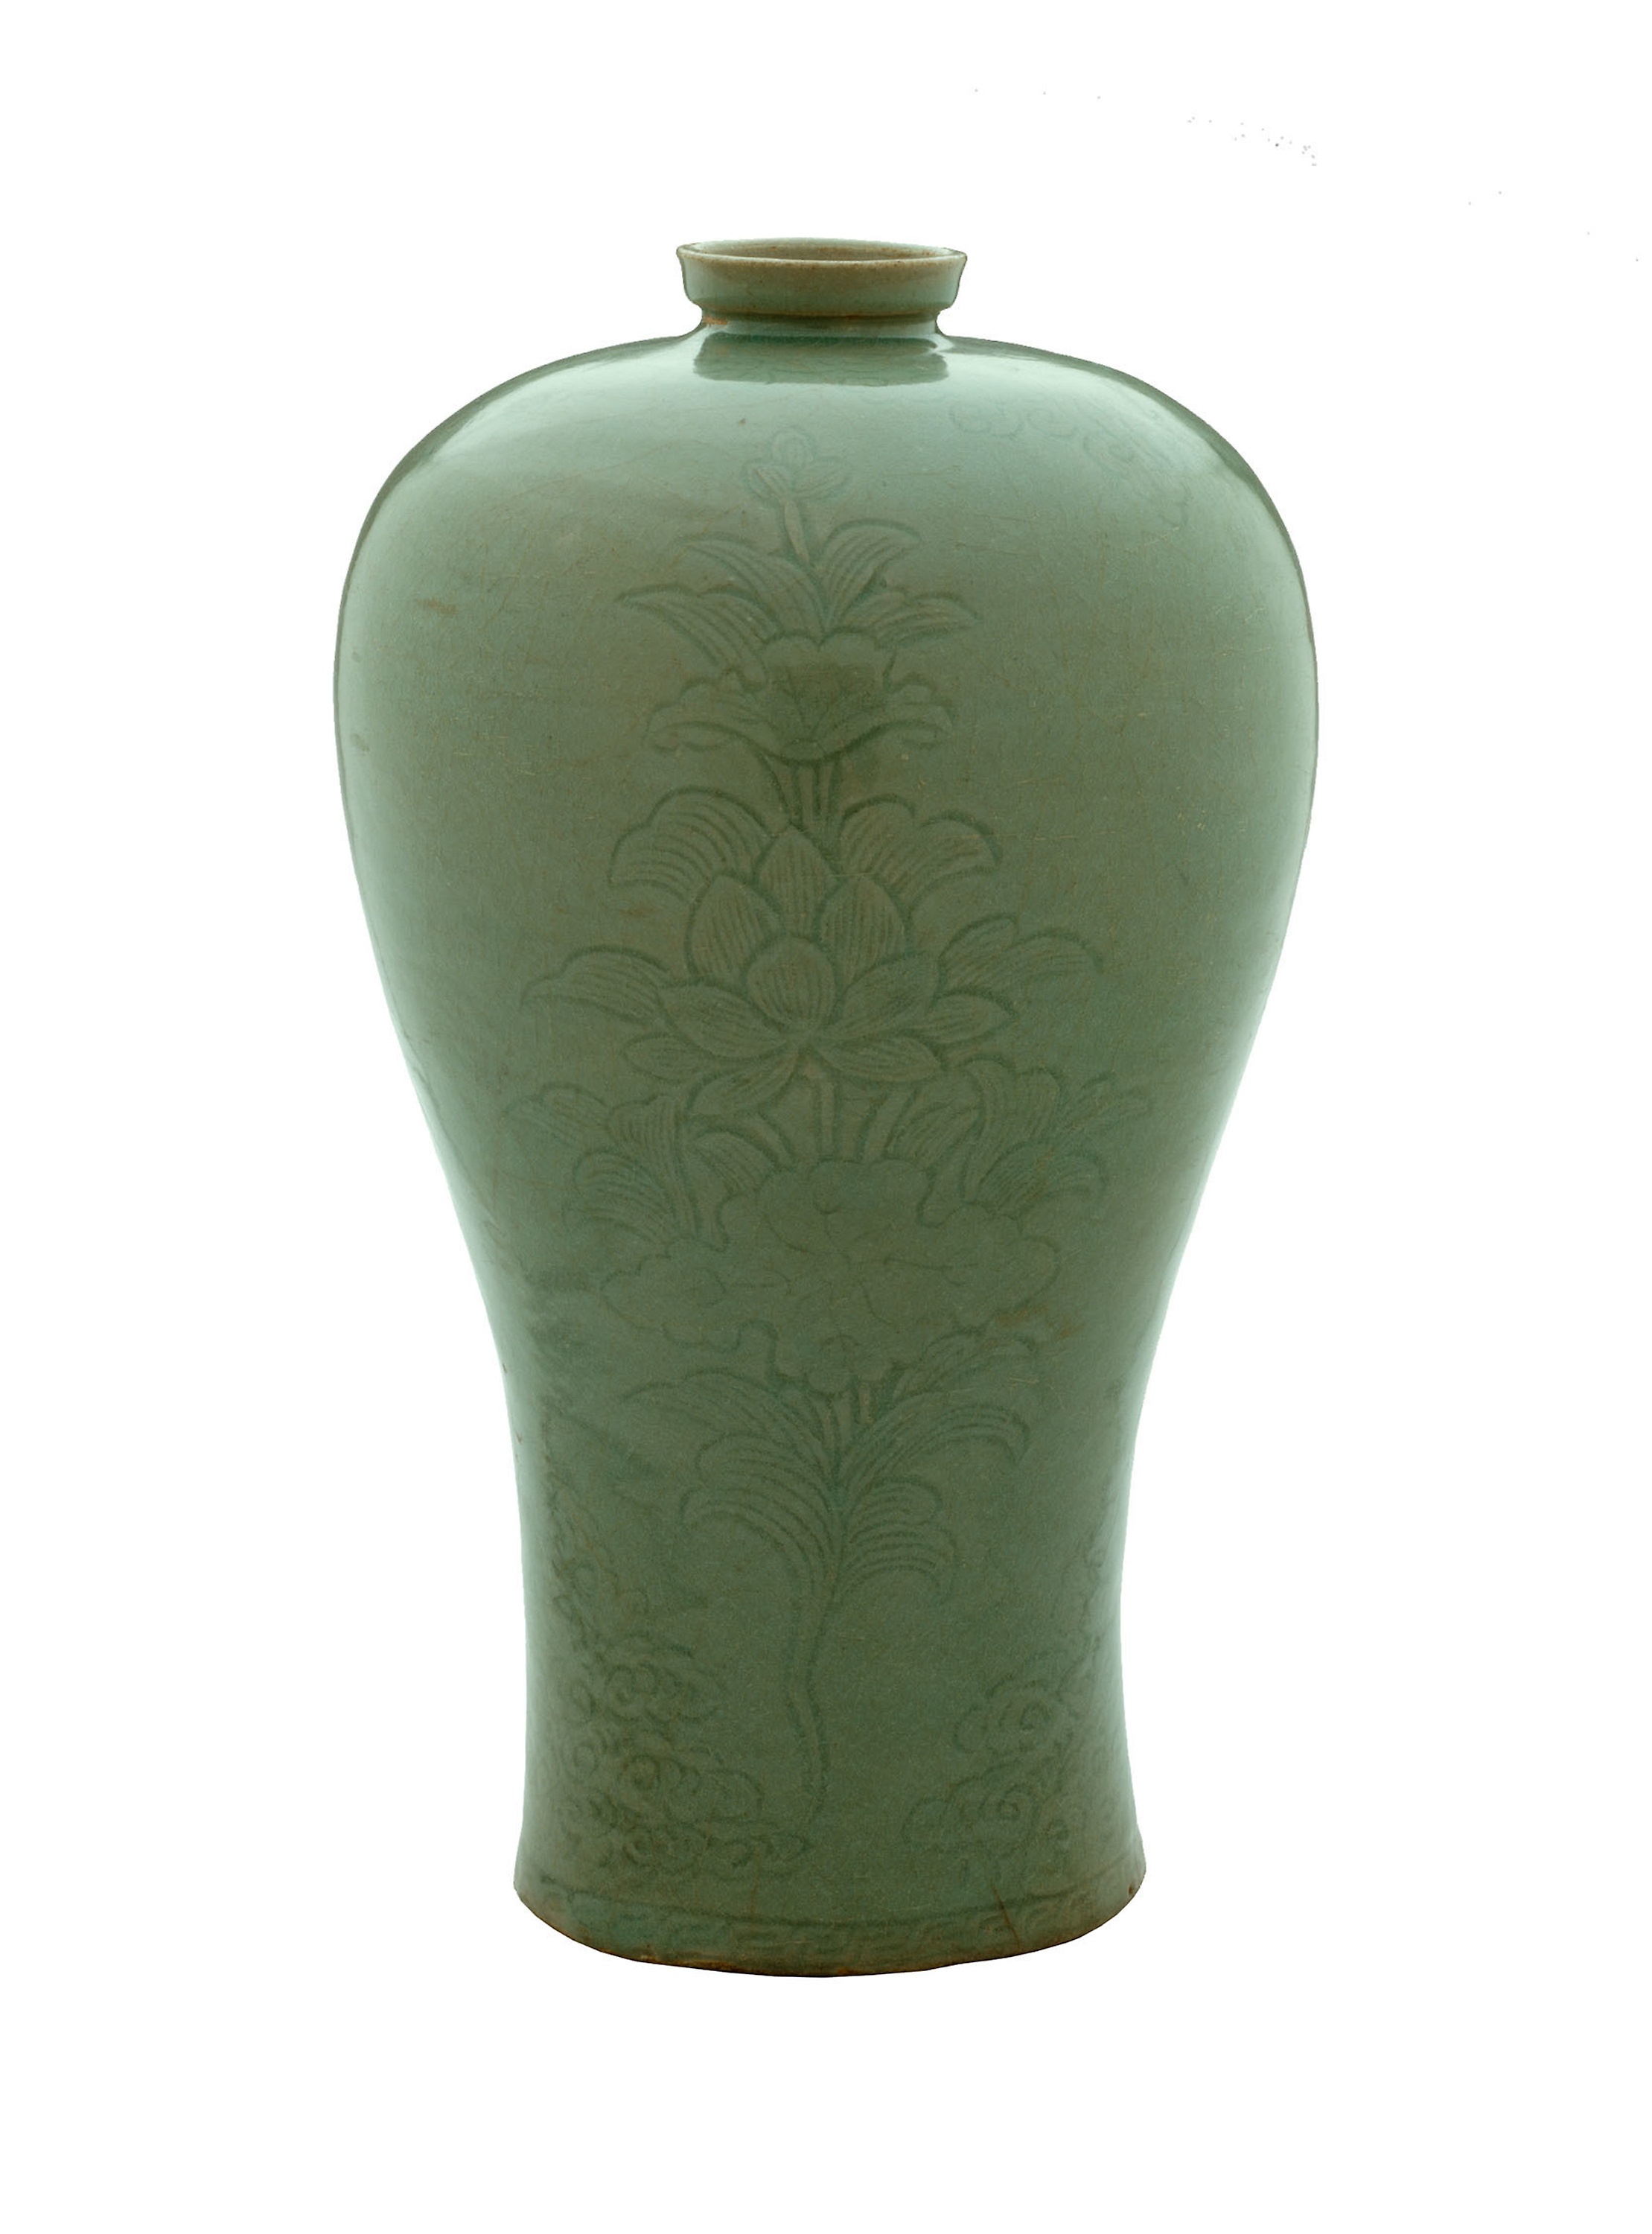
vase, artifact, product, ceramic